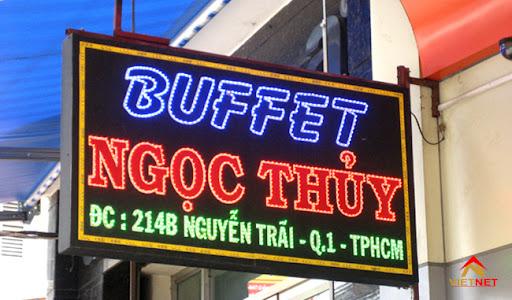
ở trên tấm bảng tên có nền đen xuất hiện ba dòng chữ